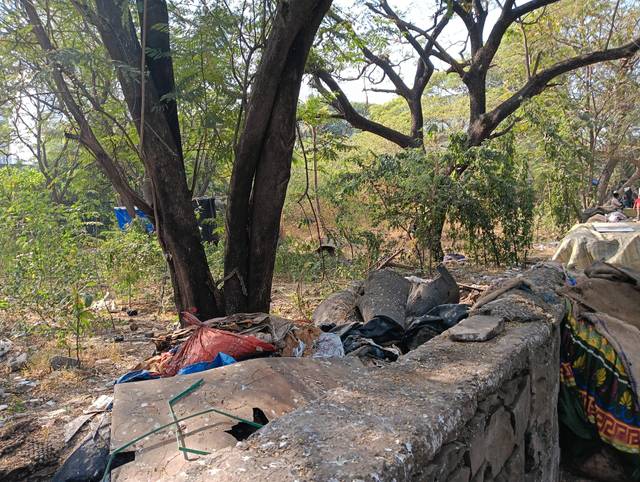
Region: India
Coordinates: 19.207, 72.827